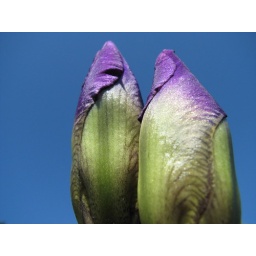
The sky was so blue in Yarmouth that day, but absoloutly dismal in Halifax!